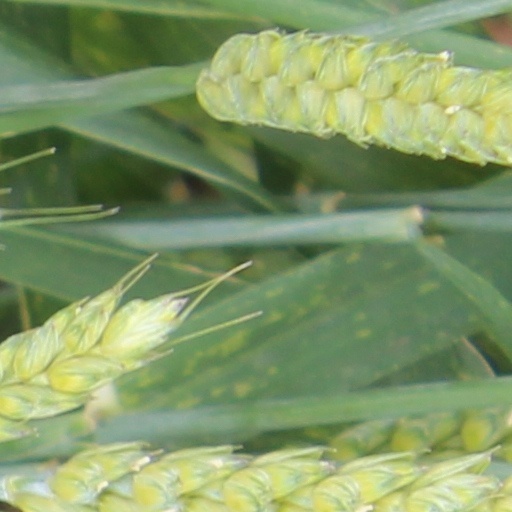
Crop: wheat